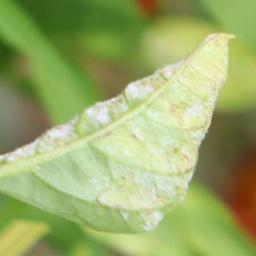
Label: powdery mildew